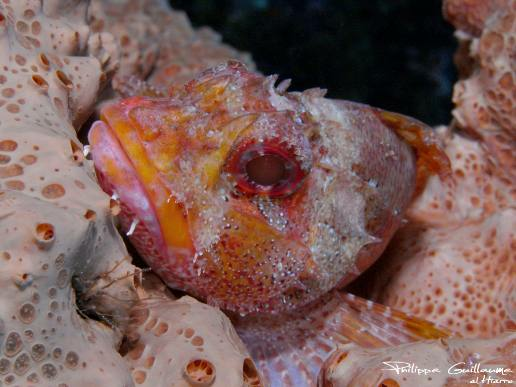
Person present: No